Motorcycling

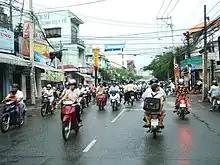
Motorbikes are the primary form of transportation in Vietnam.

In numerous cultures, motorcycles are the primary means of motorised transport. According to the Taiwanese government, for example, "the number of automobiles per ten thousand population is around 2,500, and the number of motorcycles is about 5,000." In places such as Vietnam, motorised traffic consist of mostly motorbikes due to a lack of public transport and low income levels that put automobiles out of reach for many.